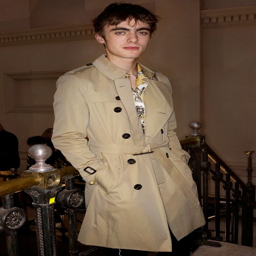
person attending the september show for event